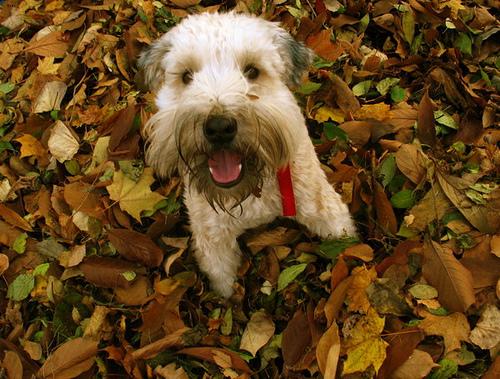
Breed: wheaten terrier